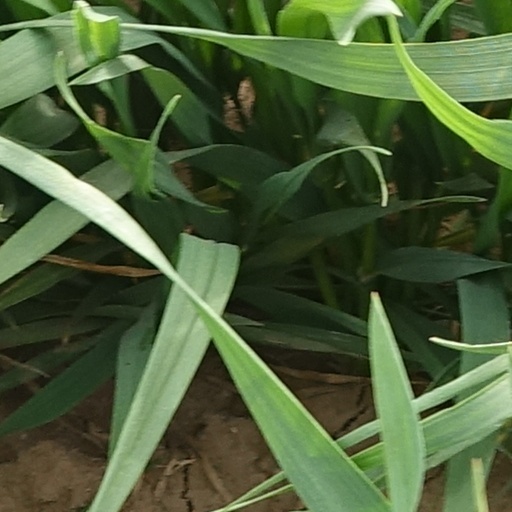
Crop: wheat